Otto Schulz (pilot)

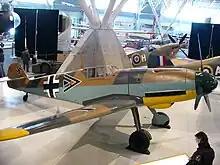
A Bf 109 F-4 in the Canada Aviation Museum, similar to those flown by Schulz

Following the withdrawal from the Eastern Front, II. "Gruppe" arrived in Döberitz on 24 July 1941. The entire personnel then went on vacation, returning to Döberitz on 18 August. Over the next three weeks, the "Gruppe" converted to the Bf 109 F-4 fighter. Relocation to the North African Theater began on 7 September, with 4. "Staffel" transferring south on 16 September and was based at an airfield in Ain el Gazala. There, II. "Gruppe" joined I. "Gruppe" of JG 27 which was already based in North Africa. On 26 September, II. "Gruppe" flew its first combat missions in North Africa, a combat air patrol to Sollum.